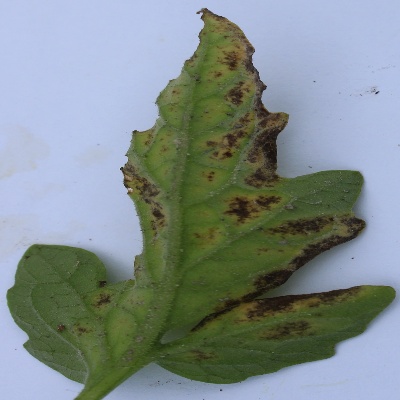
Crop: Tomato
Condition: septoria leaf spot